Charles Lyttelton (bishop)

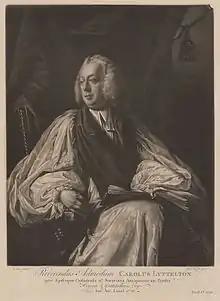

Charles Lyttelton (1714–1768) was an English churchman and antiquary from the Lyttelton family, who served as Bishop of Carlisle from 1762 to 1768 and President of the Society of Antiquaries of London from 1765 to 1768.